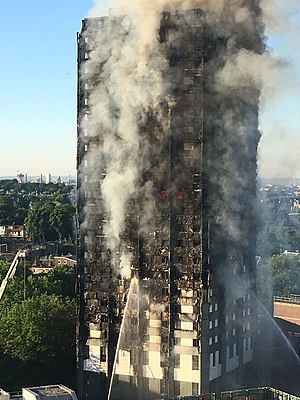
Branden i Grenfell Tower
Grenfell Tower den 14. juni 2017.
Branden i Grenfell Tower brød ud onsdag den 14. juni 2017 i London-bydelen Kensington kort før klokken 1 lokal tid. Branden startede på en af de nederste etager af Grenfell Tower - et 70 meter højt bolighøjhus på 24 etager. Branden spredte sig hurtigt til de øvrige etager og resulterede i 71 omkomne og 74 tilskadekomne. Stuart Cundy fra the Metropolitan Police oplyste endvidere den 16. juni, at seks af de omkomne blev fundet nedenfor bygningen, mens én døde på hospitalet. Desuden savnedes 70 personer.